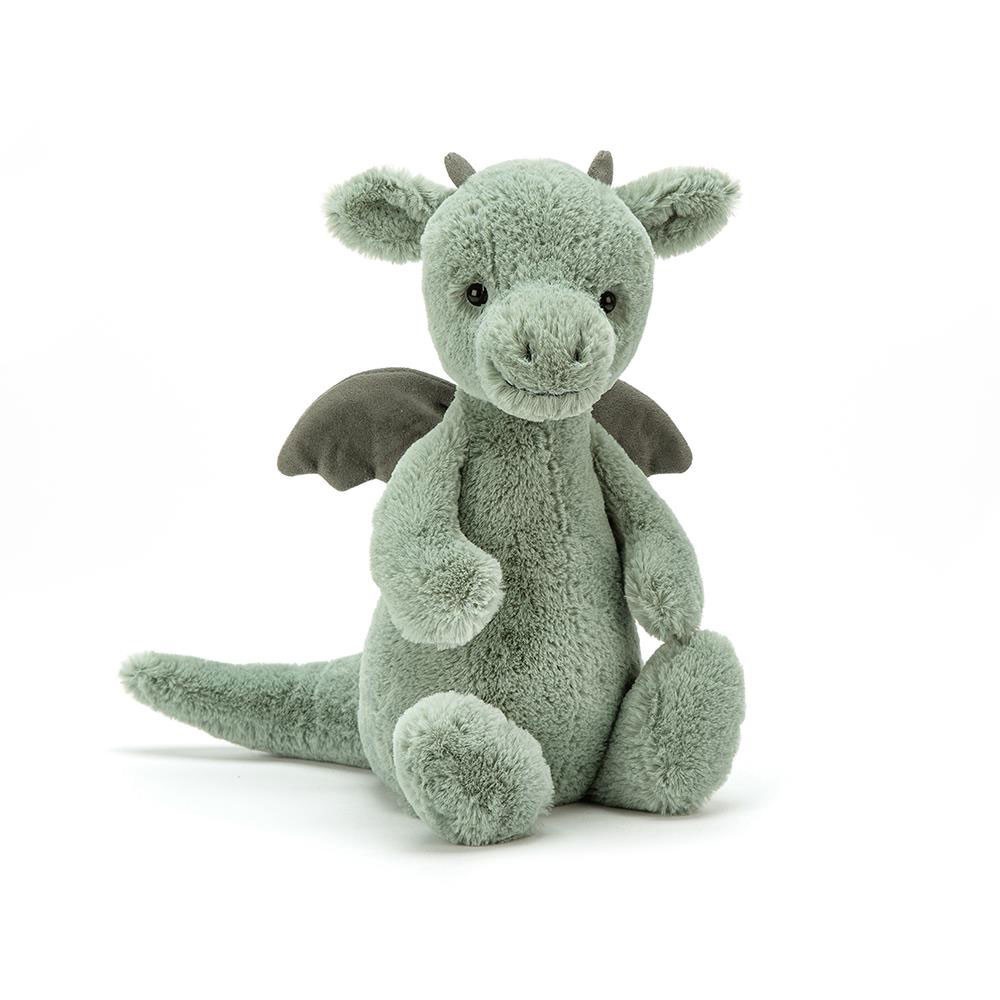
Jellycat - Bashful Dragon (Original)
Bashful Dragon is a fierce little friend, with plenty of attitude! With supersoft fur in pale sage green, suedey horns and a long, squidgy tail, this brilliant beastie is pretty fantastic. We love those neat little contrast wings, chunky feet and fine flappy ears - what a legend! Dimensions: 12.2in x 4.7in x 3.5in Sitting Height: 9in
Brand: DAVID YOUNGSON-JELLYCAT
Category: Toys & Games > Toys > Dolls, Playsets & Toy Figures > Stuffed Animals